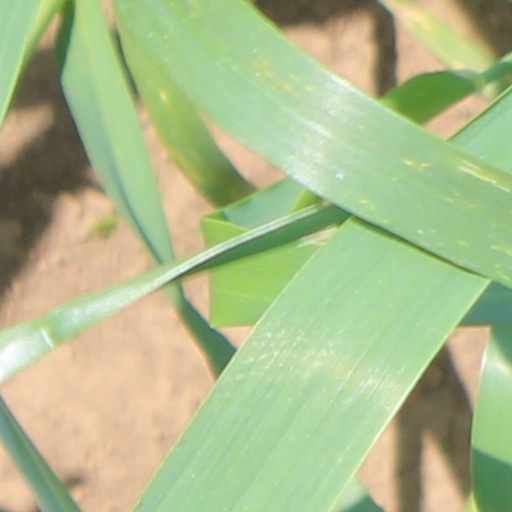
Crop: wheat